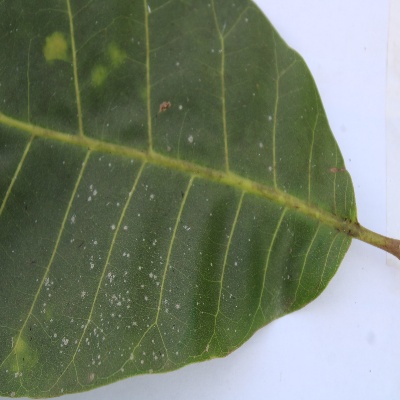
Crop: Cashew
Condition: red rust